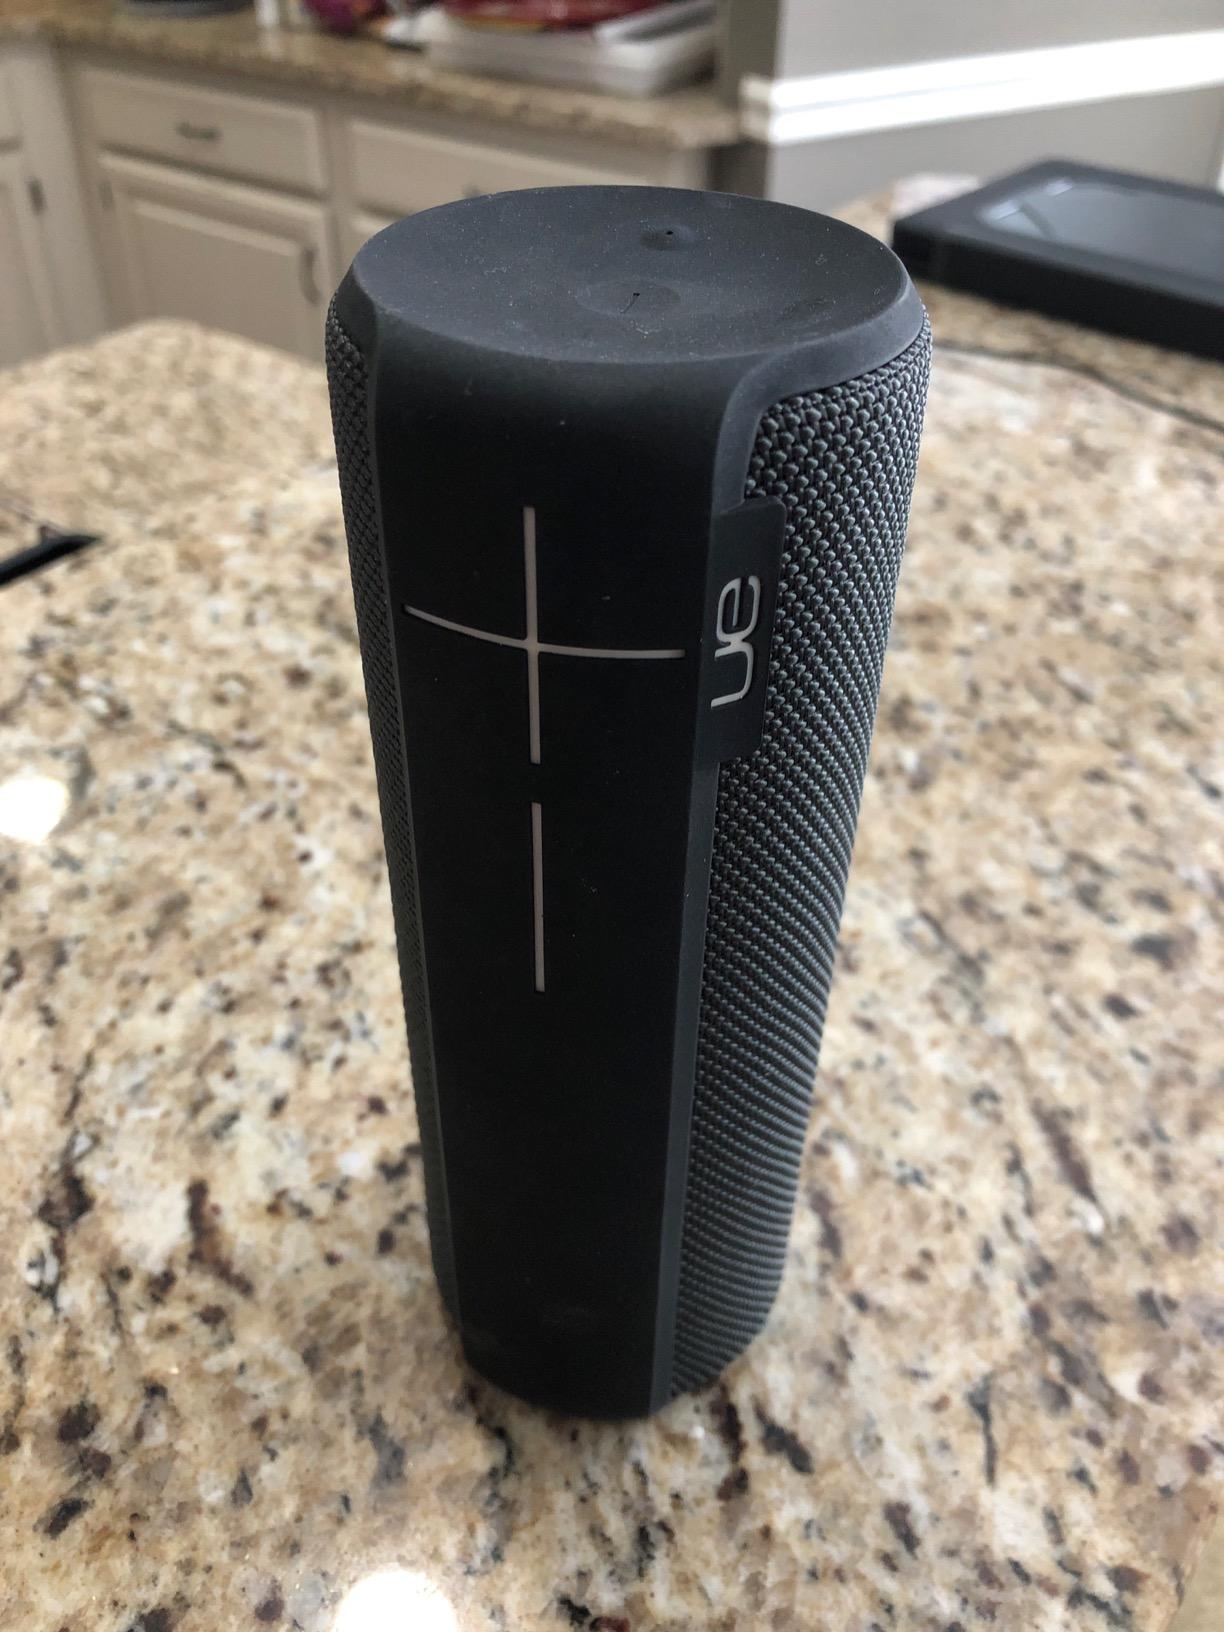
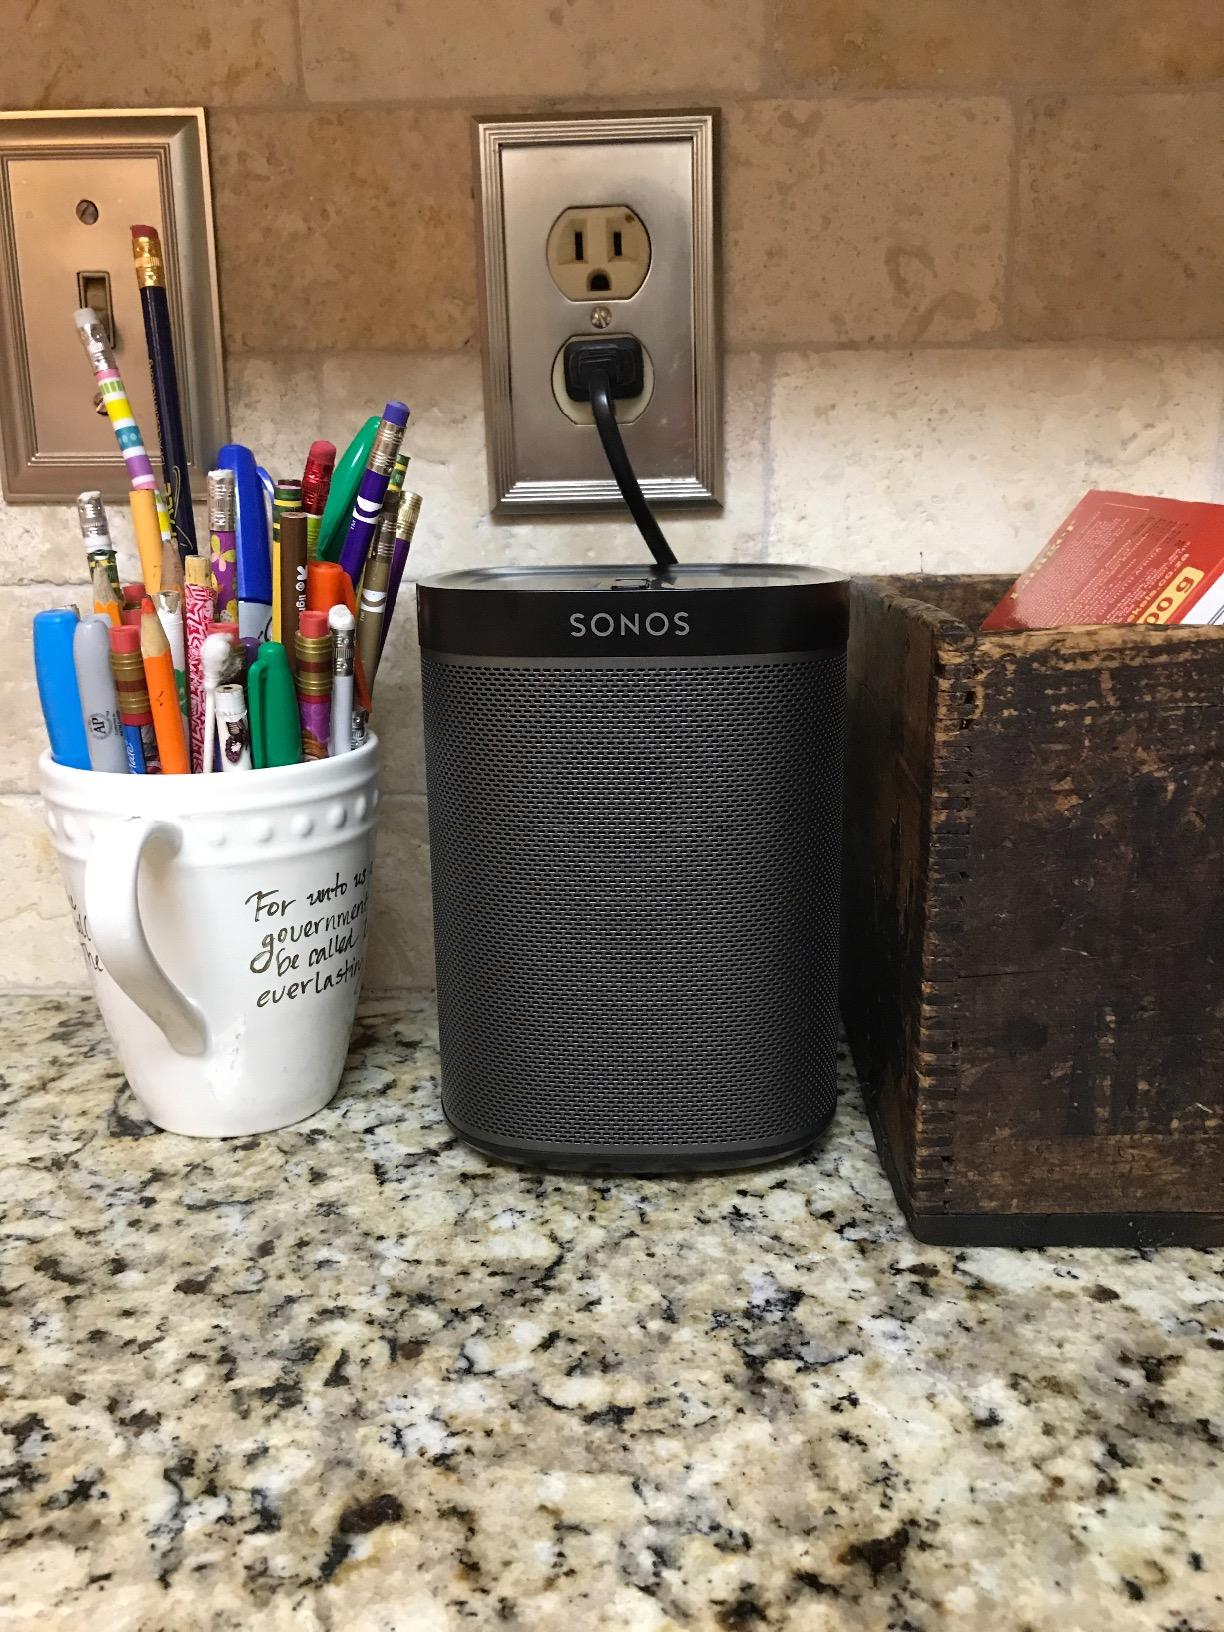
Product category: speaker
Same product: no